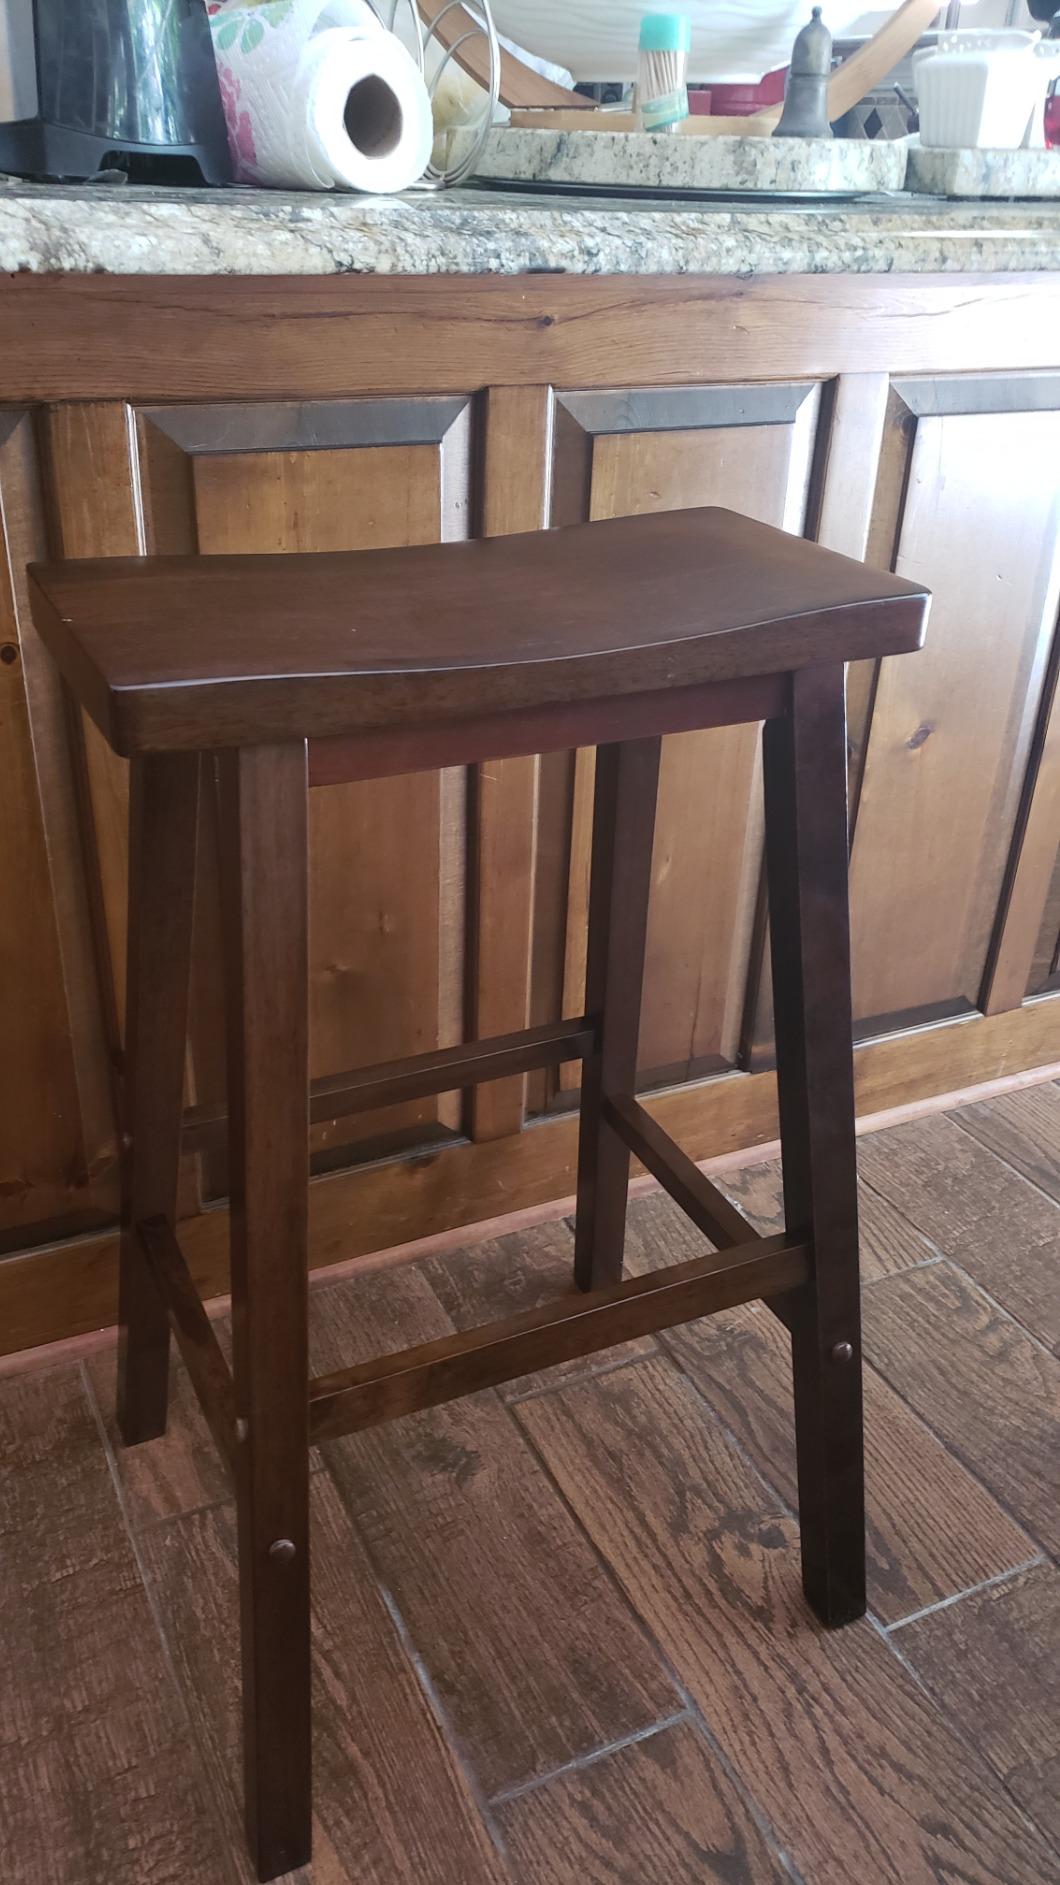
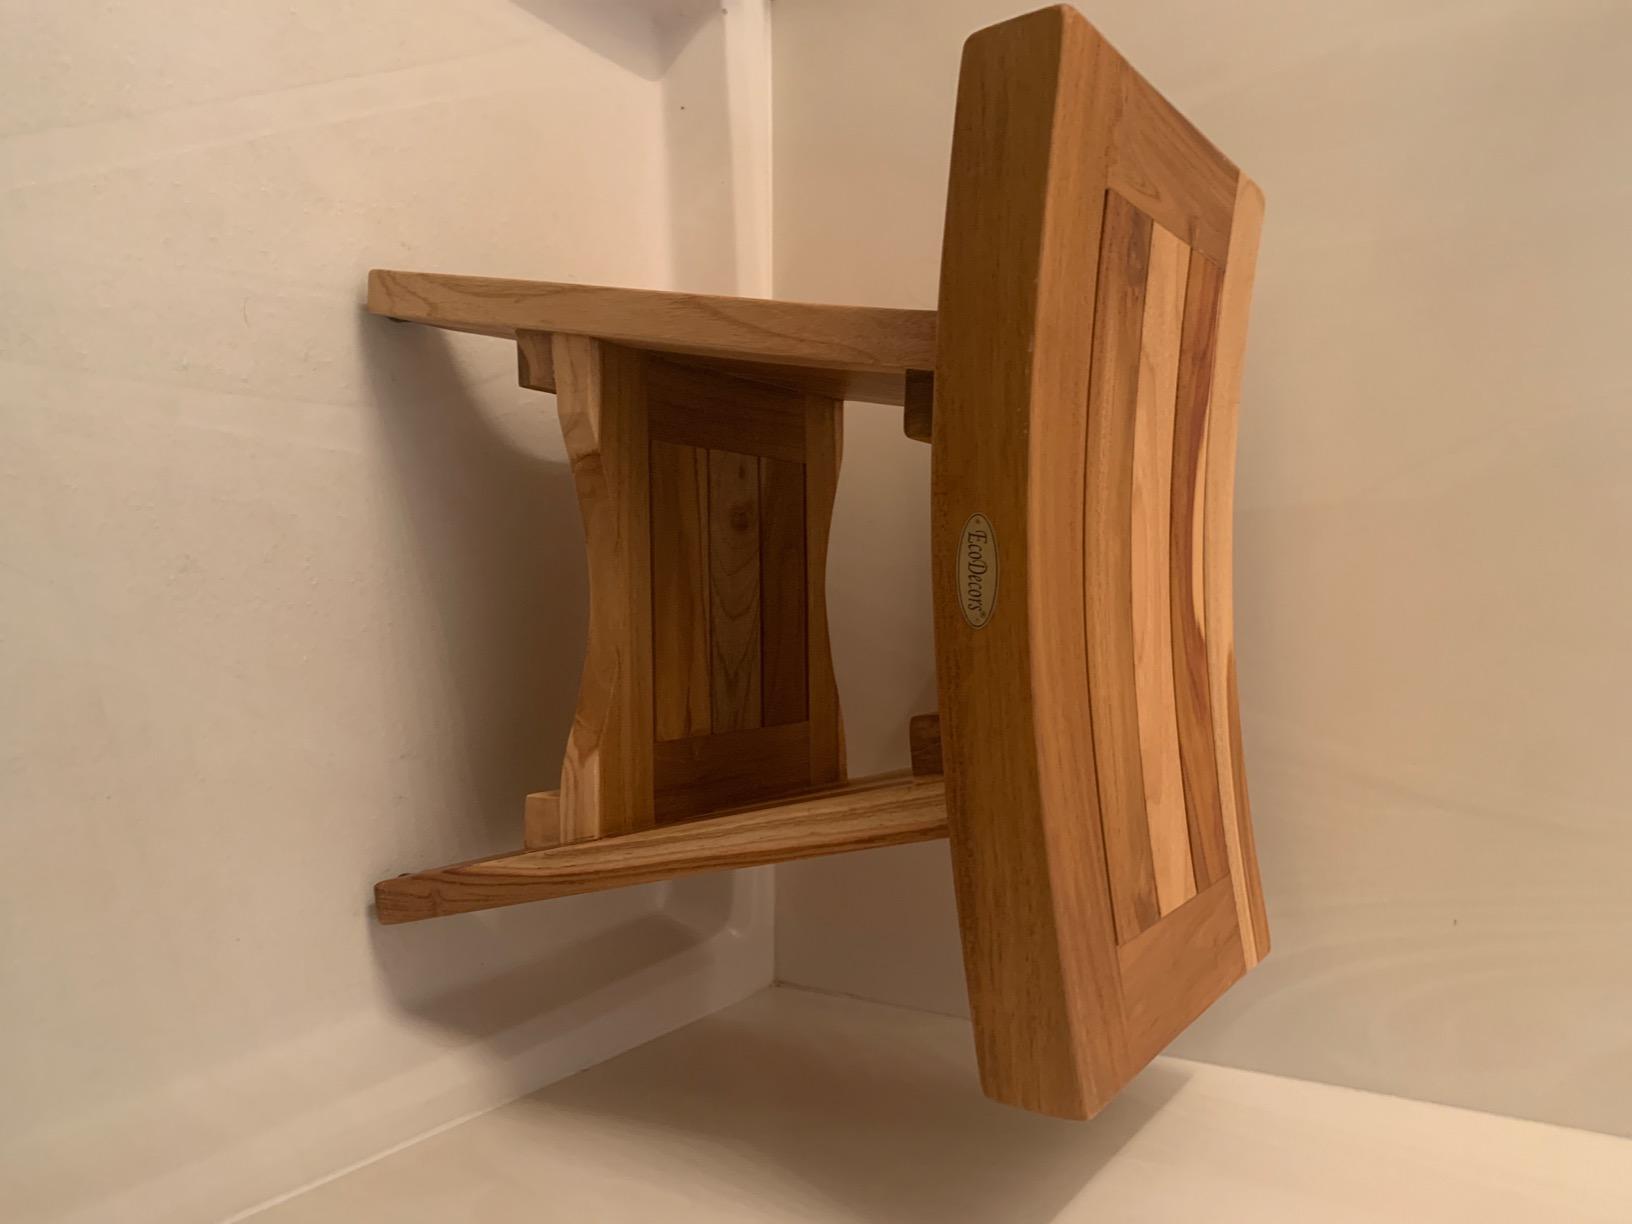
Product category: stool
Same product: no